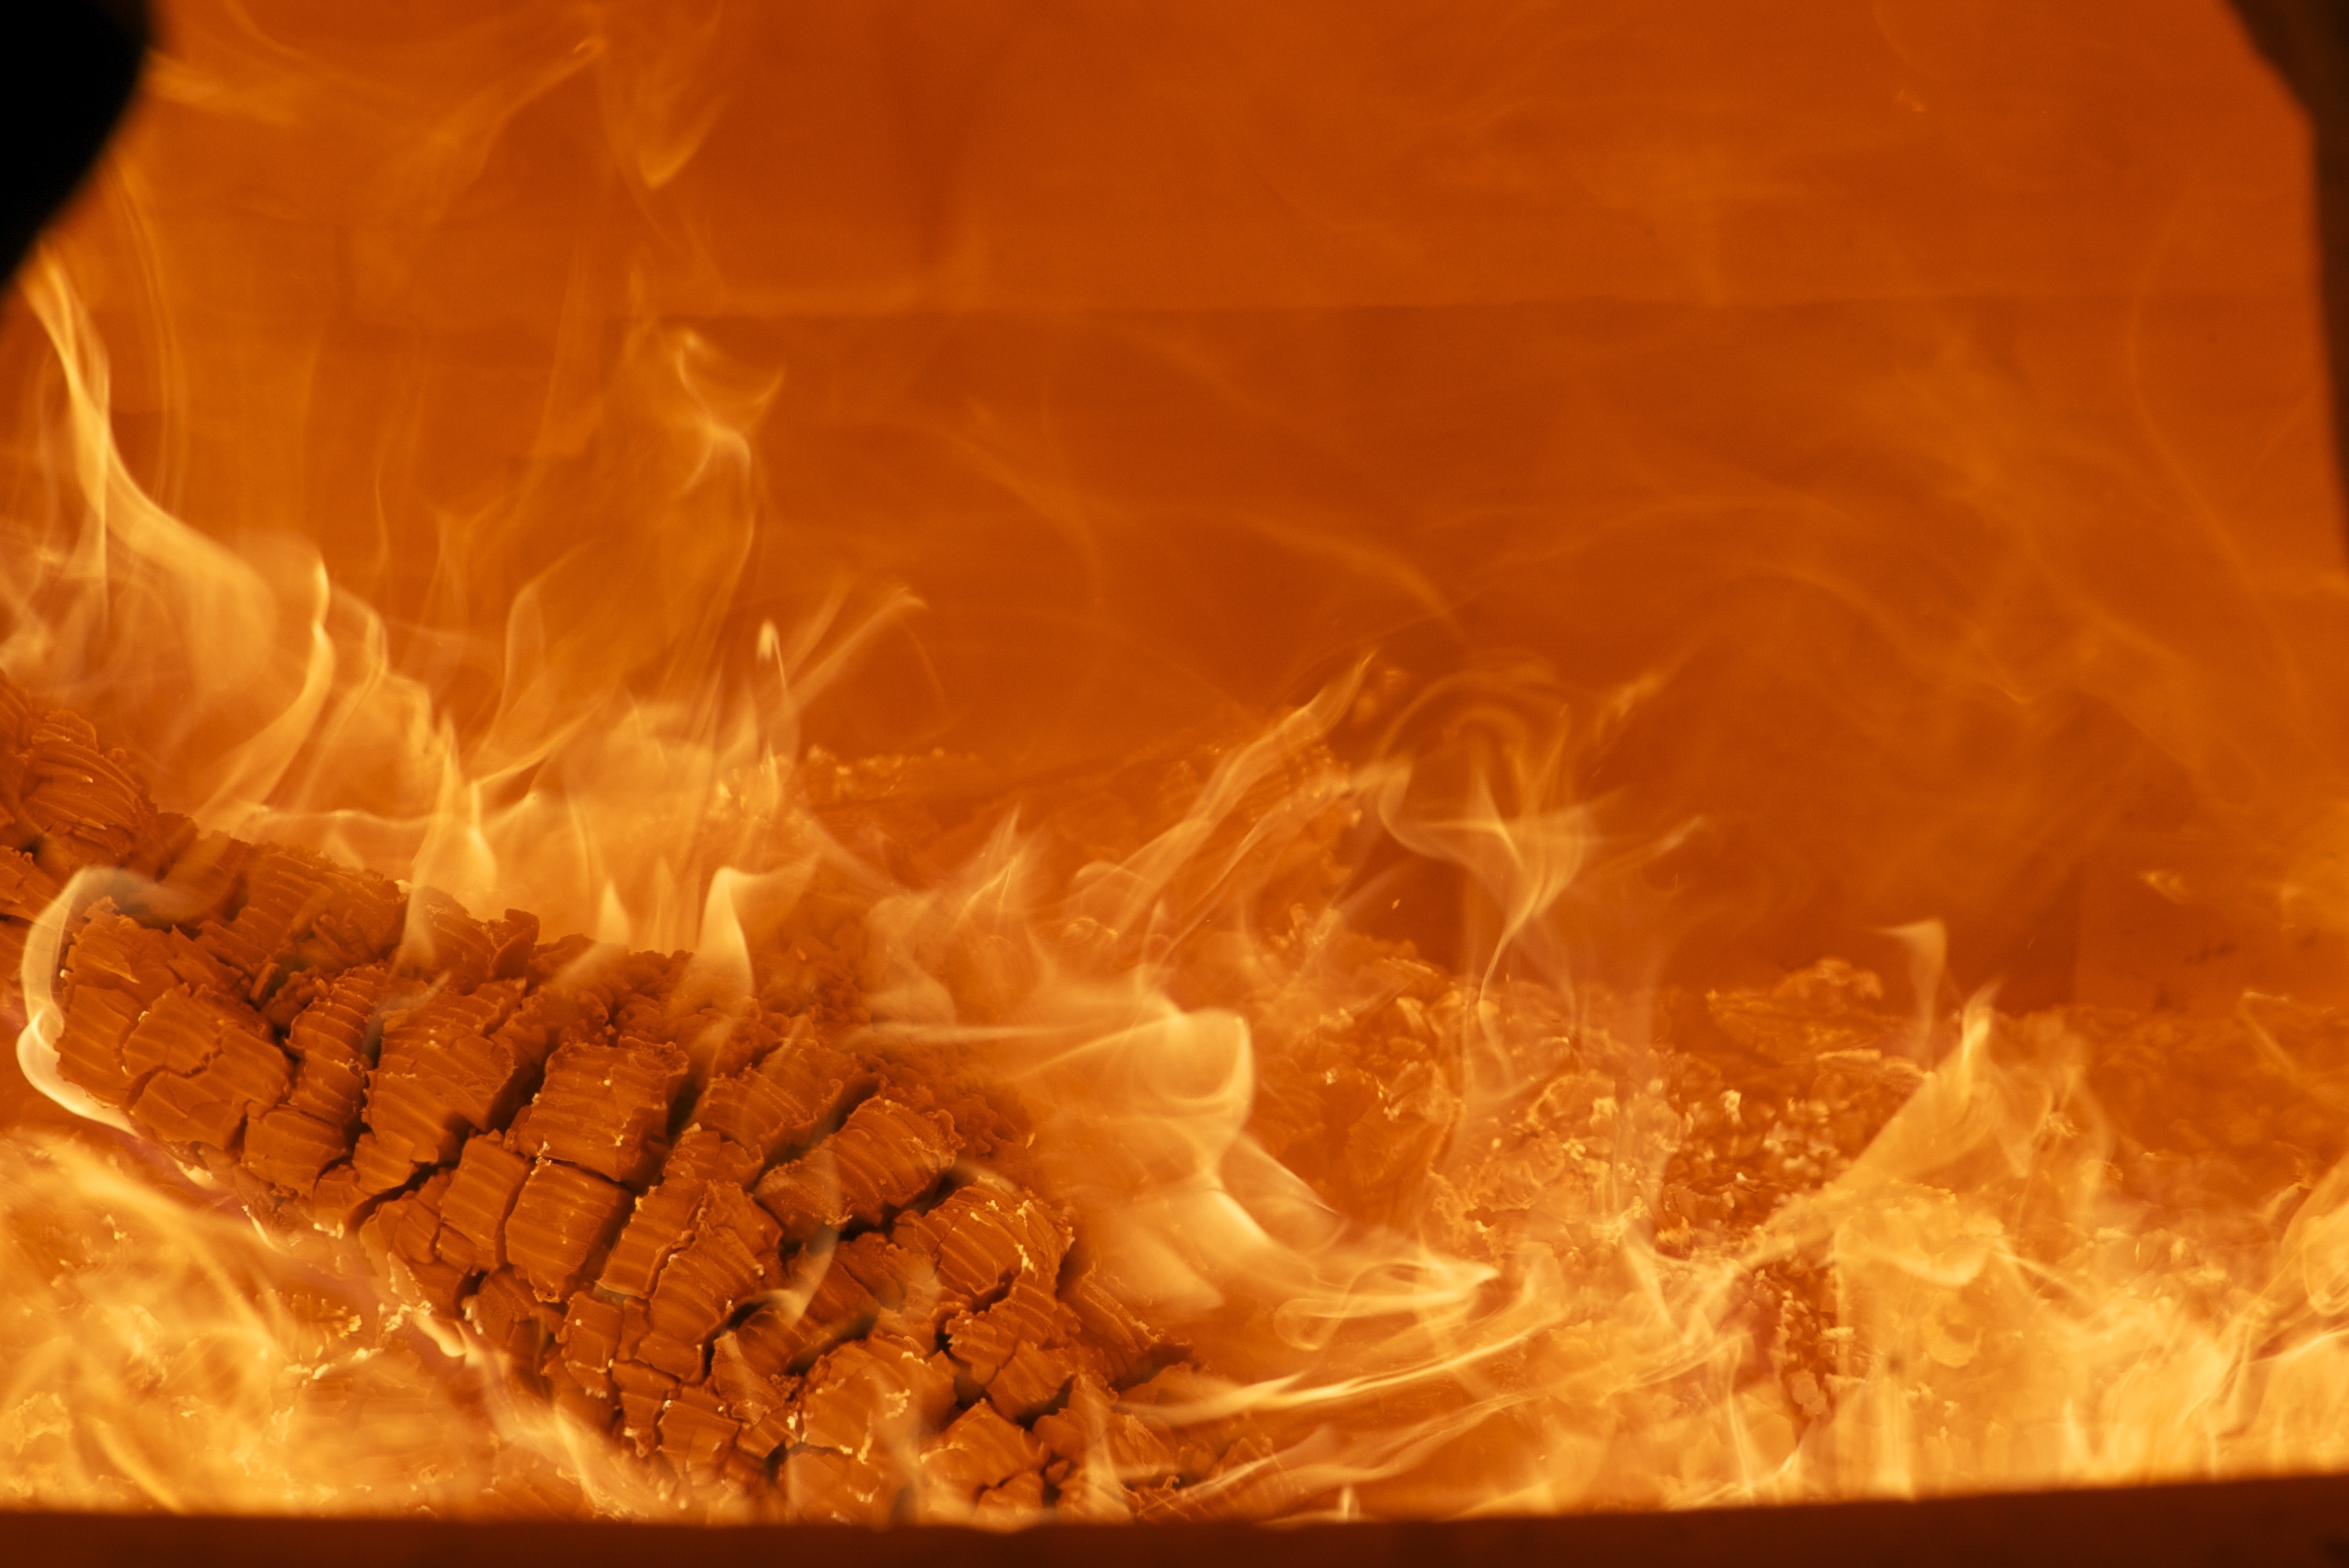
wood, sunlight, leaf, autumn, flame, fire, burn, close up, brand, wood fire, macro photography